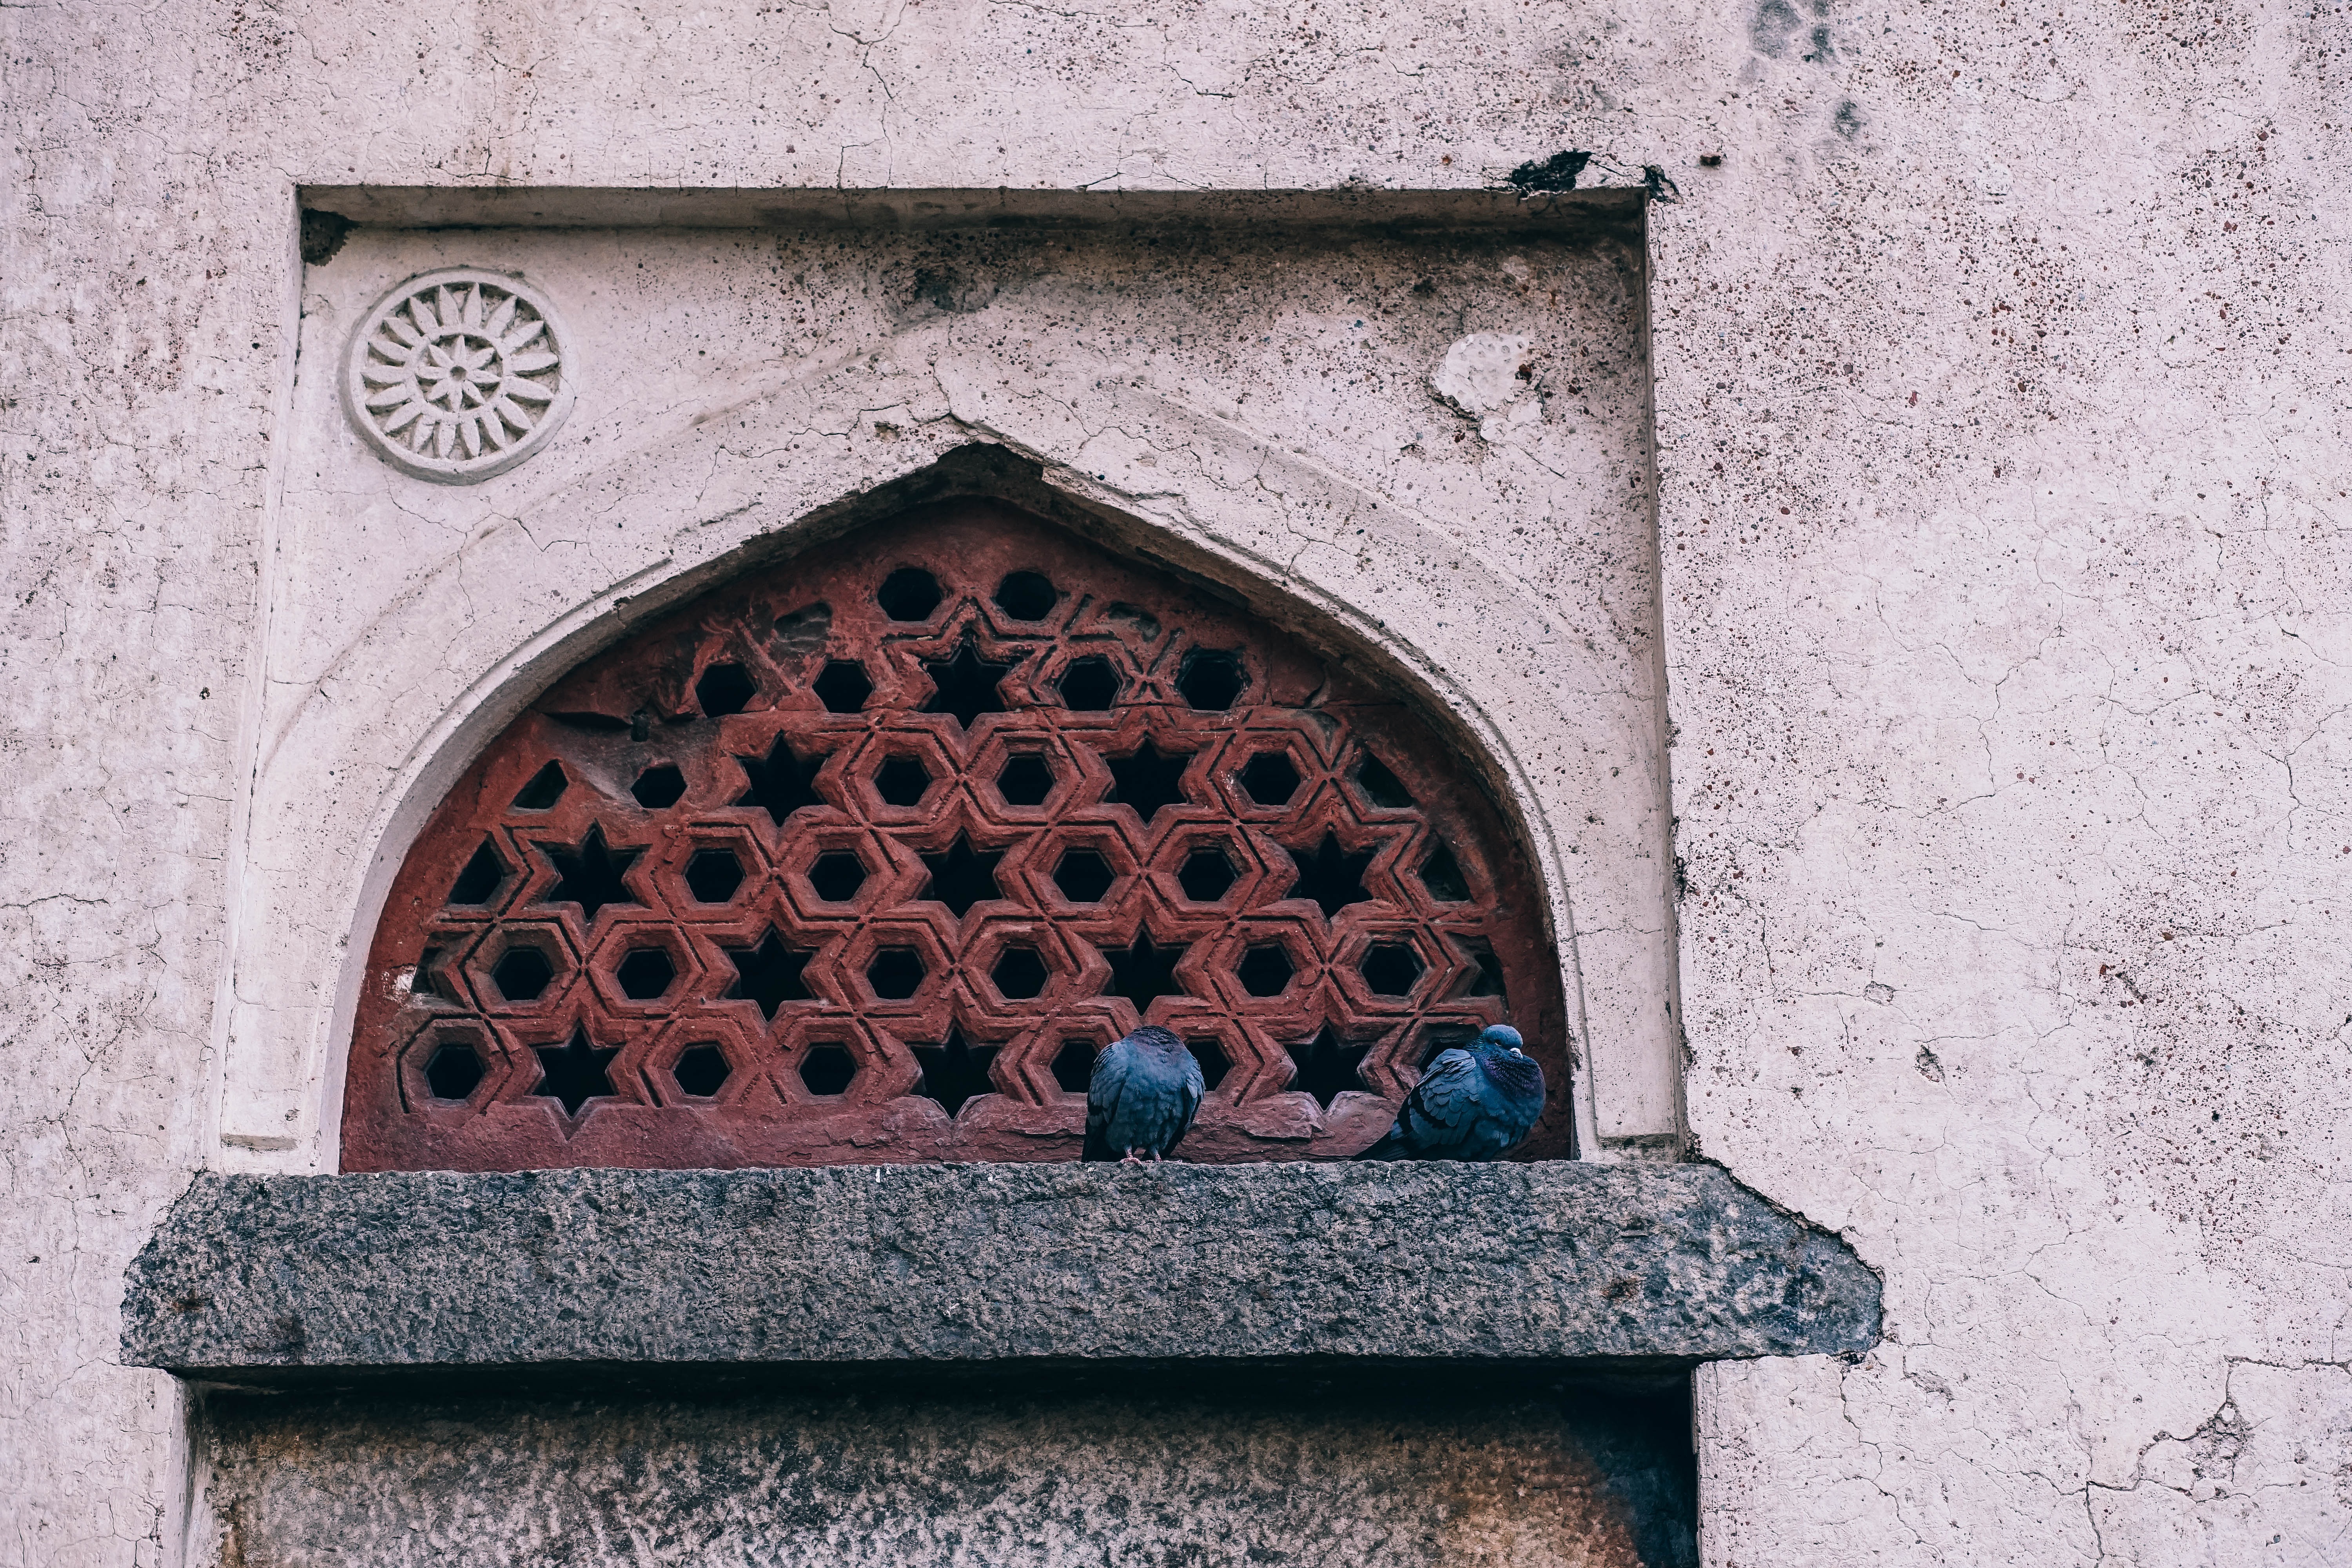
rock, architecture, window, building, dawn, city, wall, cityscape, asian, entrance, color, asia, ancient, facade, blue, exterior, craft, brick, material, artwork, birds, empire, dove, archeology, big, culture, beautiful, iron, famous, dome, shape, architectural, ethnicity, amman, craving